King Cuo of Zhongshan

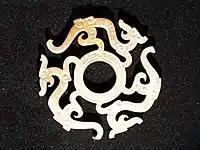
Yellow Jade Pendant with Design of Kui Dragons. Unearthed from the Accompanying Tomb of King Cuo.

The Tomb of King Cuo of Zhongshan is an archaeological site located in Sanji, Pingshan, Hebei, China. The tomb was built near the ancient city of Lingshou on the Hutuo River. The tomb contained the remains of King Cuo.